List of Birmingham City F.C. players (25–99 appearances)

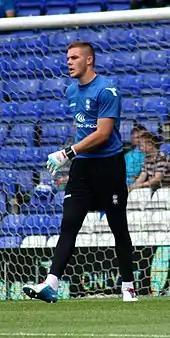
A young white man with close-cropped dark hair, wearing a blue sports shirt, black shorts and leggings, and white gloves, walks in front of a football goal.

Birmingham City Football Club, an English association football club based in the city of Birmingham, was founded in 1875 under the name of Small Heath Alliance. They first entered the FA Cup in the 1881–82 season. When nationally organised league football began in 1888, the club, by then called simply Small Heath F.C., were not invited to join the Football League. Instead, they became a founder member of the Football Alliance, which was formed a year later. In 1892, the Football League decided to expand, and invited the Alliance clubs to join; as one of the less successful members of the Alliance, Small Heath were placed in the newly formed Second Division. The club's first team have competed in numerous nationally and internationally organised competitions, and all players who have played between 25 and 99 such matches, either as a member of the starting eleven or as a substitute, are listed below.